CGR 5th Class 4-6-0 1891

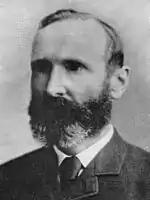
Michael Stephens

The second batch of Cape Government Railways (CGR) 5th Class Tenwheeler type tender locomotives was delivered from Dübs and Company in 1891.